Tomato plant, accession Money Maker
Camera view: vertical (180 deg); turntable rotation: 300 degrees
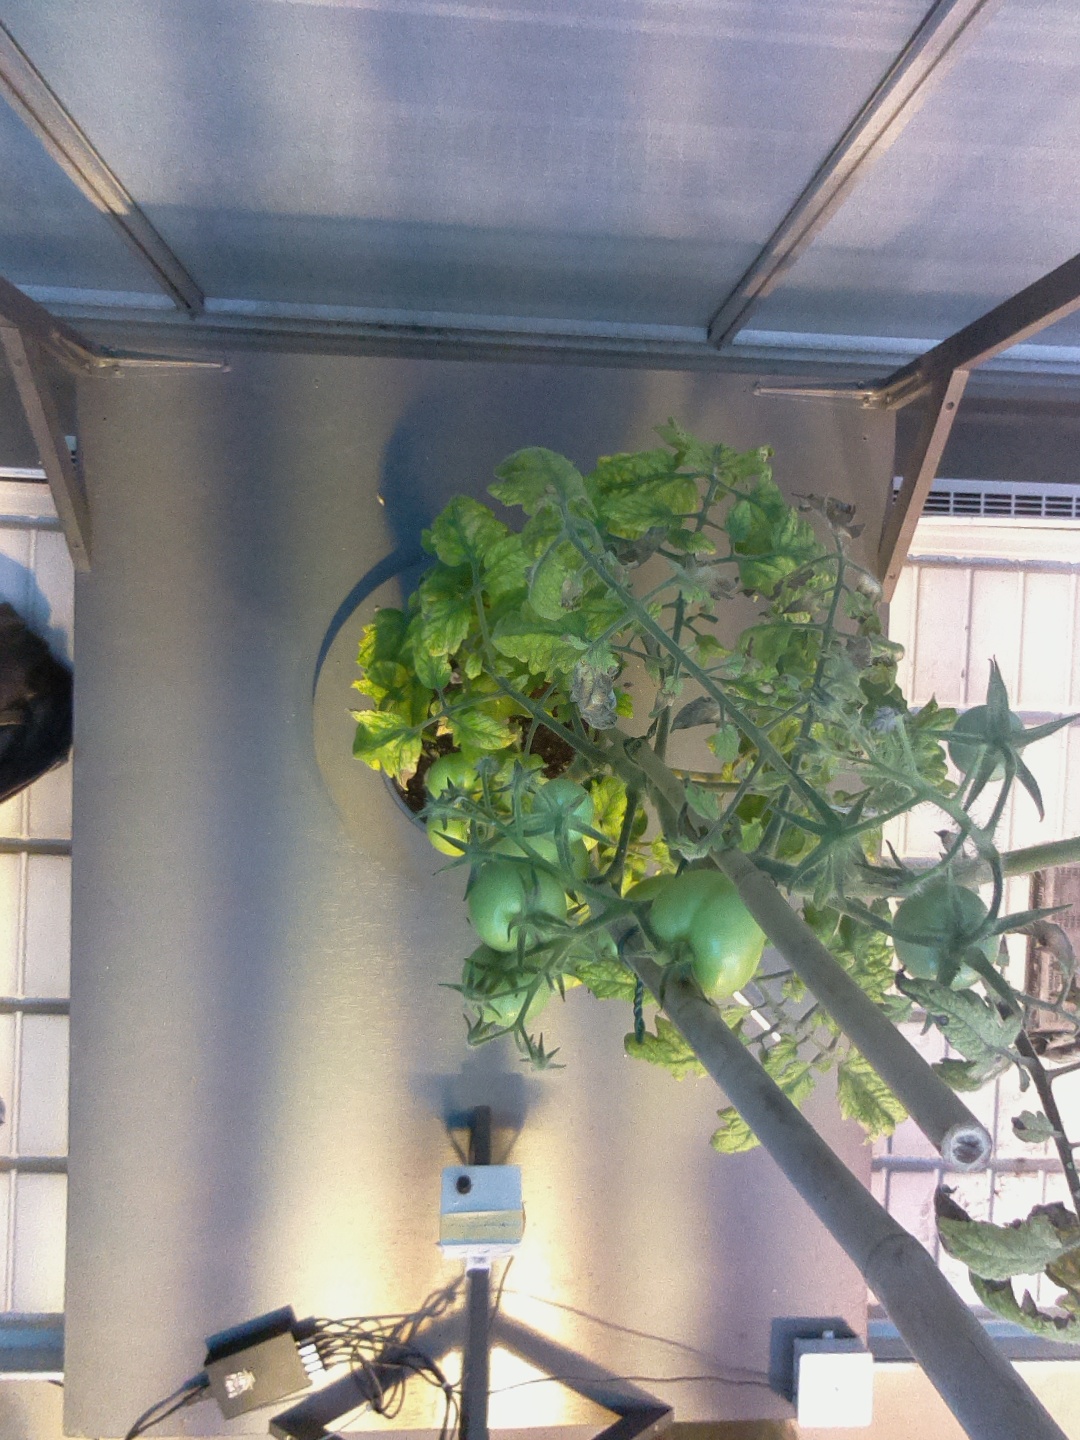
BBCH growth stage 77: 70%-80% of final fruit size